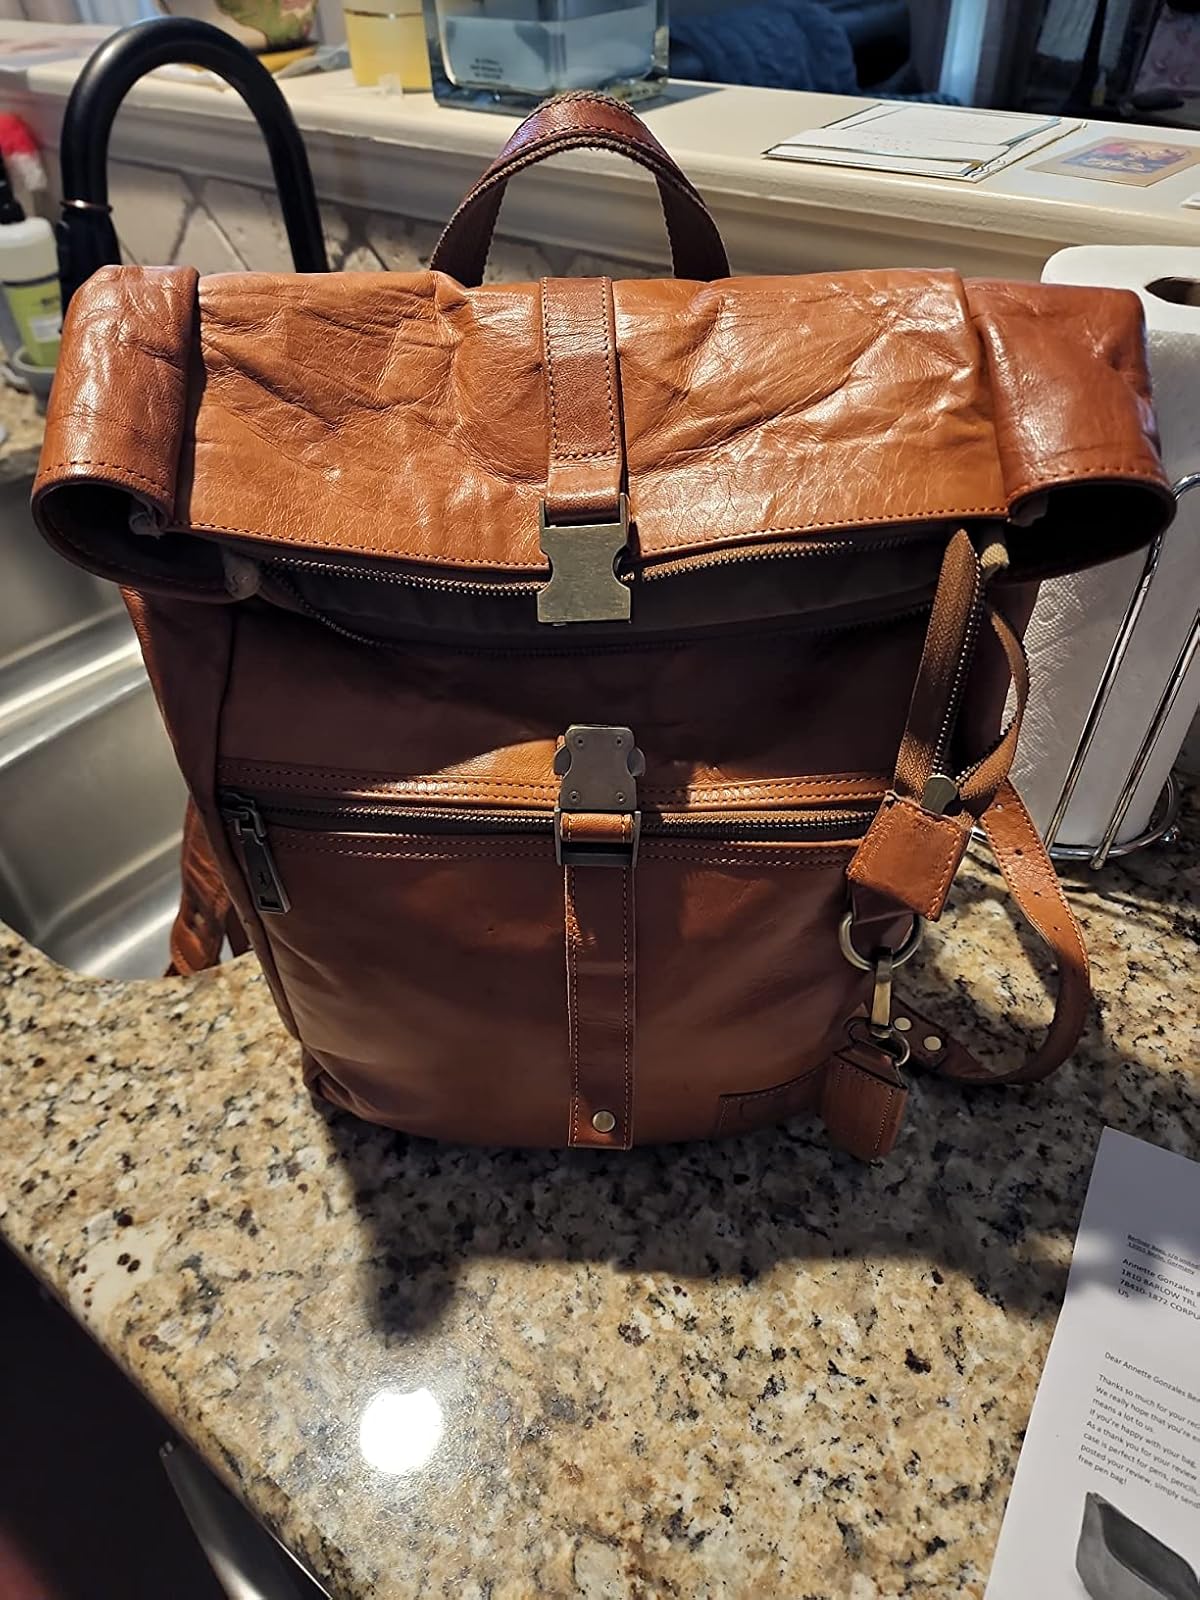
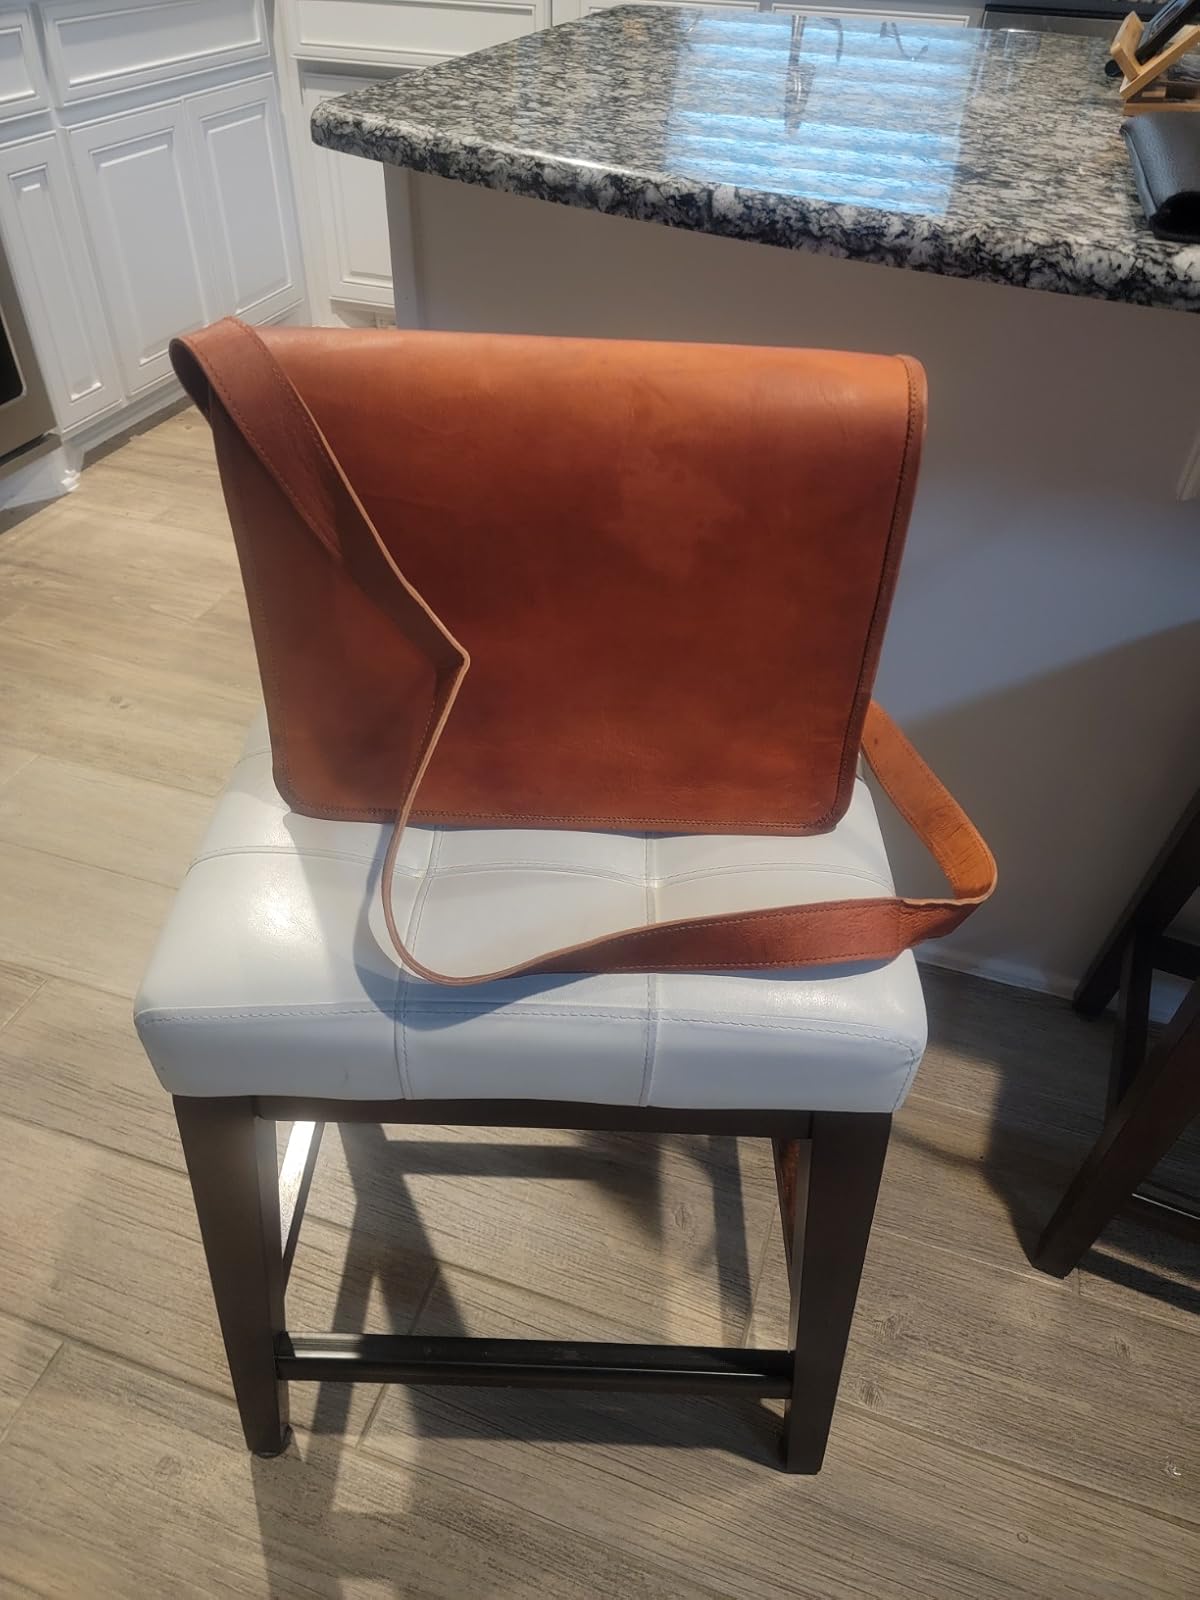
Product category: bag
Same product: no